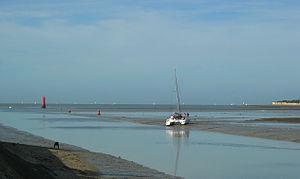
Un chenal est, dans un contexte maritime, la voie d'accès à un port ou à une zone de mouillage dans lequel un navire disposera de la plus grande profondeur d'eau sous la quille, lui permettant de progresser en toute sécurité.
L'échouement est l'immobilisation accidentelle d'un navire sur un haut-fond, c’est-à-dire dans un endroit où le navire ne dispose plus assez de profondeur d'eau sous sa coque pour naviguer. L'échouement se produit généralement non loin de la côte, mais il peut également se produire au large dans une zone de mer moins profonde. Lorsque l'immobilisation résulte d'une action volontaire on parle d'échouage.